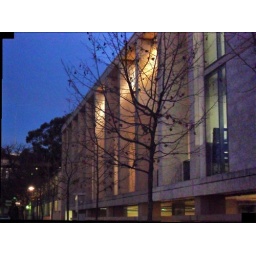
Made from two images, image stabilization by camera settled into a bag of rice on top of a car roof.